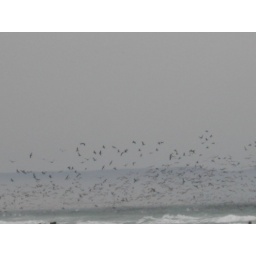
there was like a million birds swarming over the ocean going up and down the shore. feeding frenzy!